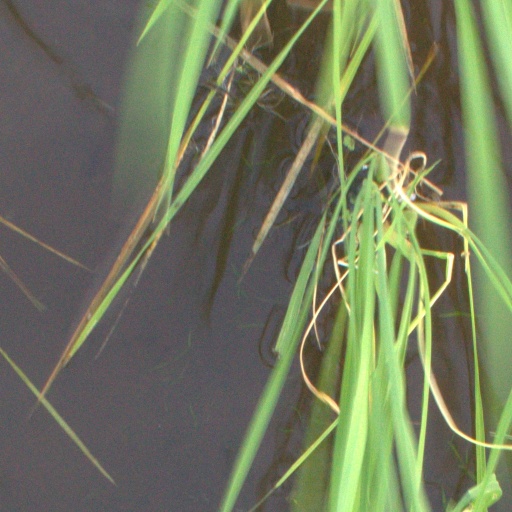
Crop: rice